HMS Emerald (1795)

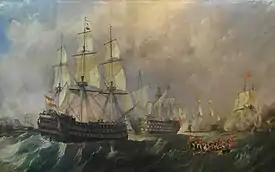
"Santisima Trinidad" being rescued at the Battle of Cape St Vincent. "Emerald" was one of the British frigates sent out to track her down afterwards.

"Emerald" was first commissioned in August 1795, under Captain Velters Cornewall Berkeley and following her fitting out, joined the Western Squadron at Portsmouth. While on a cruise in February 1796, she lost her mainmast in a storm off Ushant but was able to limp home for repairs. In April, she took a convoy to the River Tagus and continued to perform escort duties for some months after, before sailing to the Mediterranean in January 1797 and joining Admiral John Jervis's fleet at Gibraltar.